The Worst Witch (film)

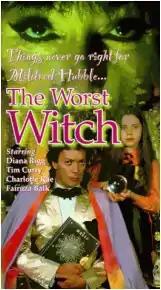
VHS cover

The Worst Witch is a 1986 British musical fantasy television film based on the first children's book in "The Worst Witch" series, written in 1974, by the English author Jill Murphy.